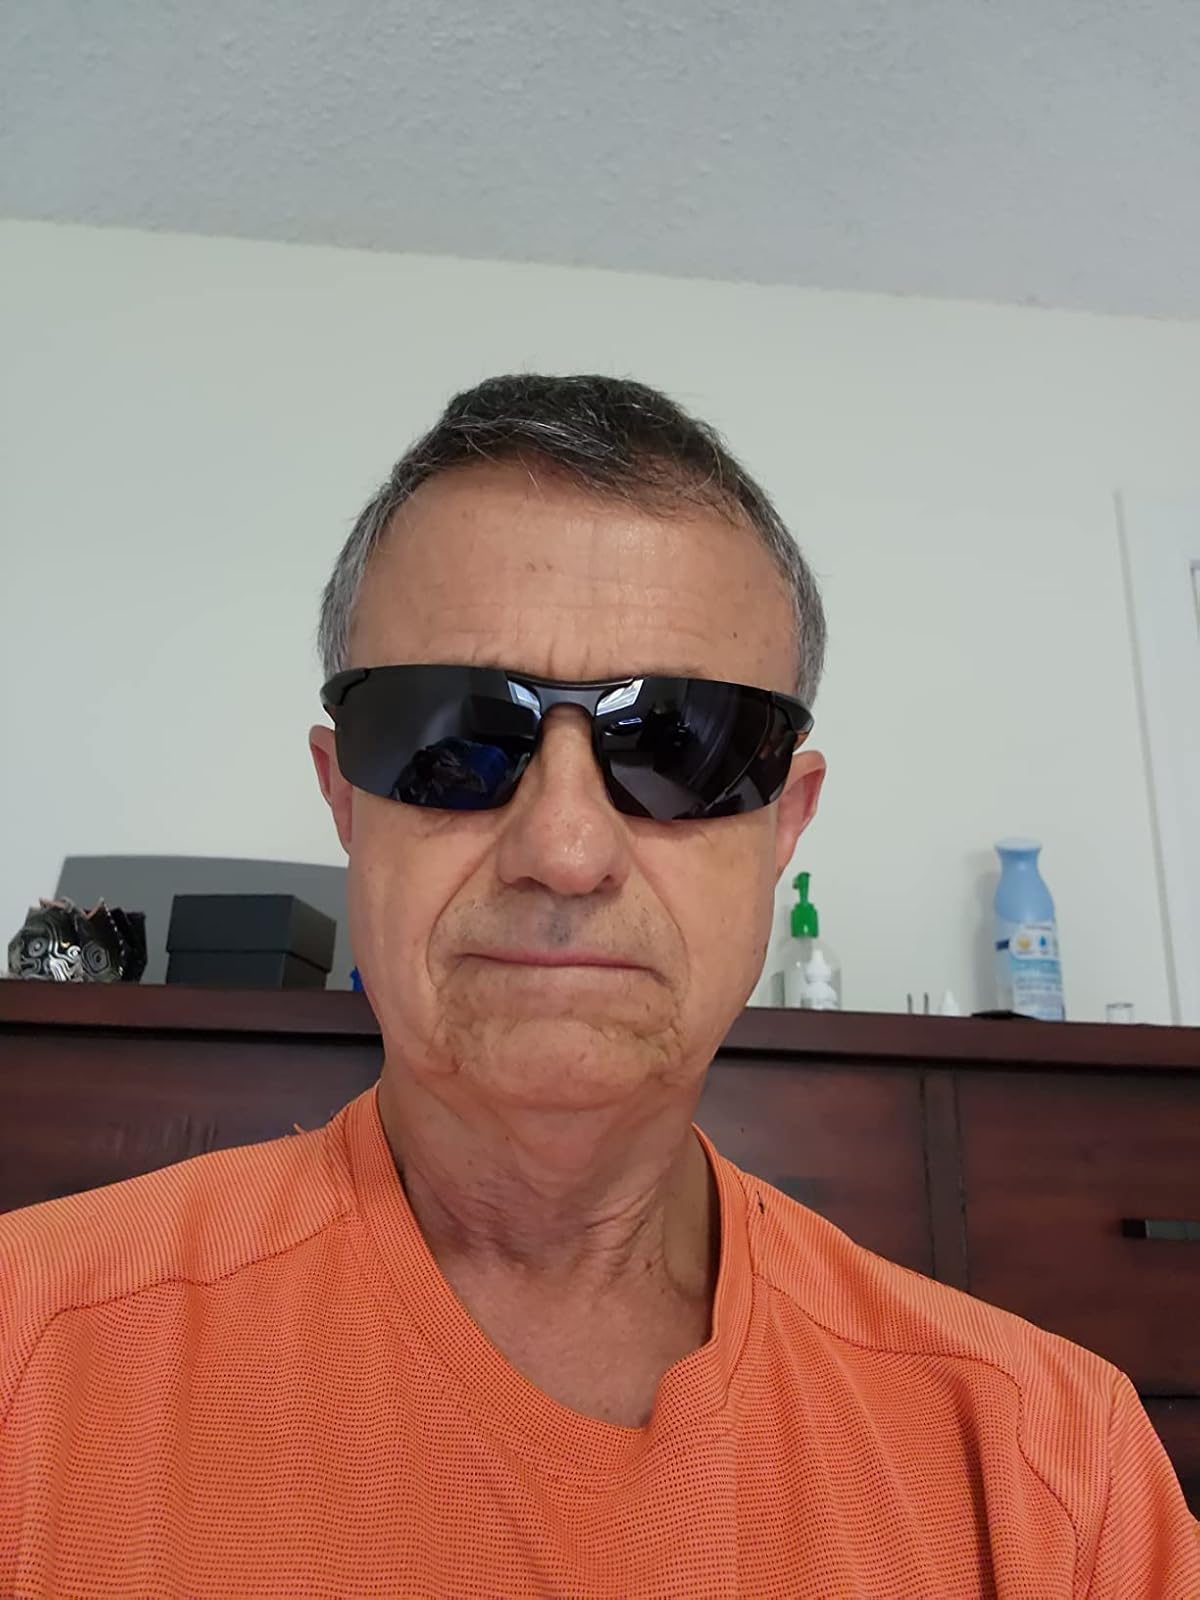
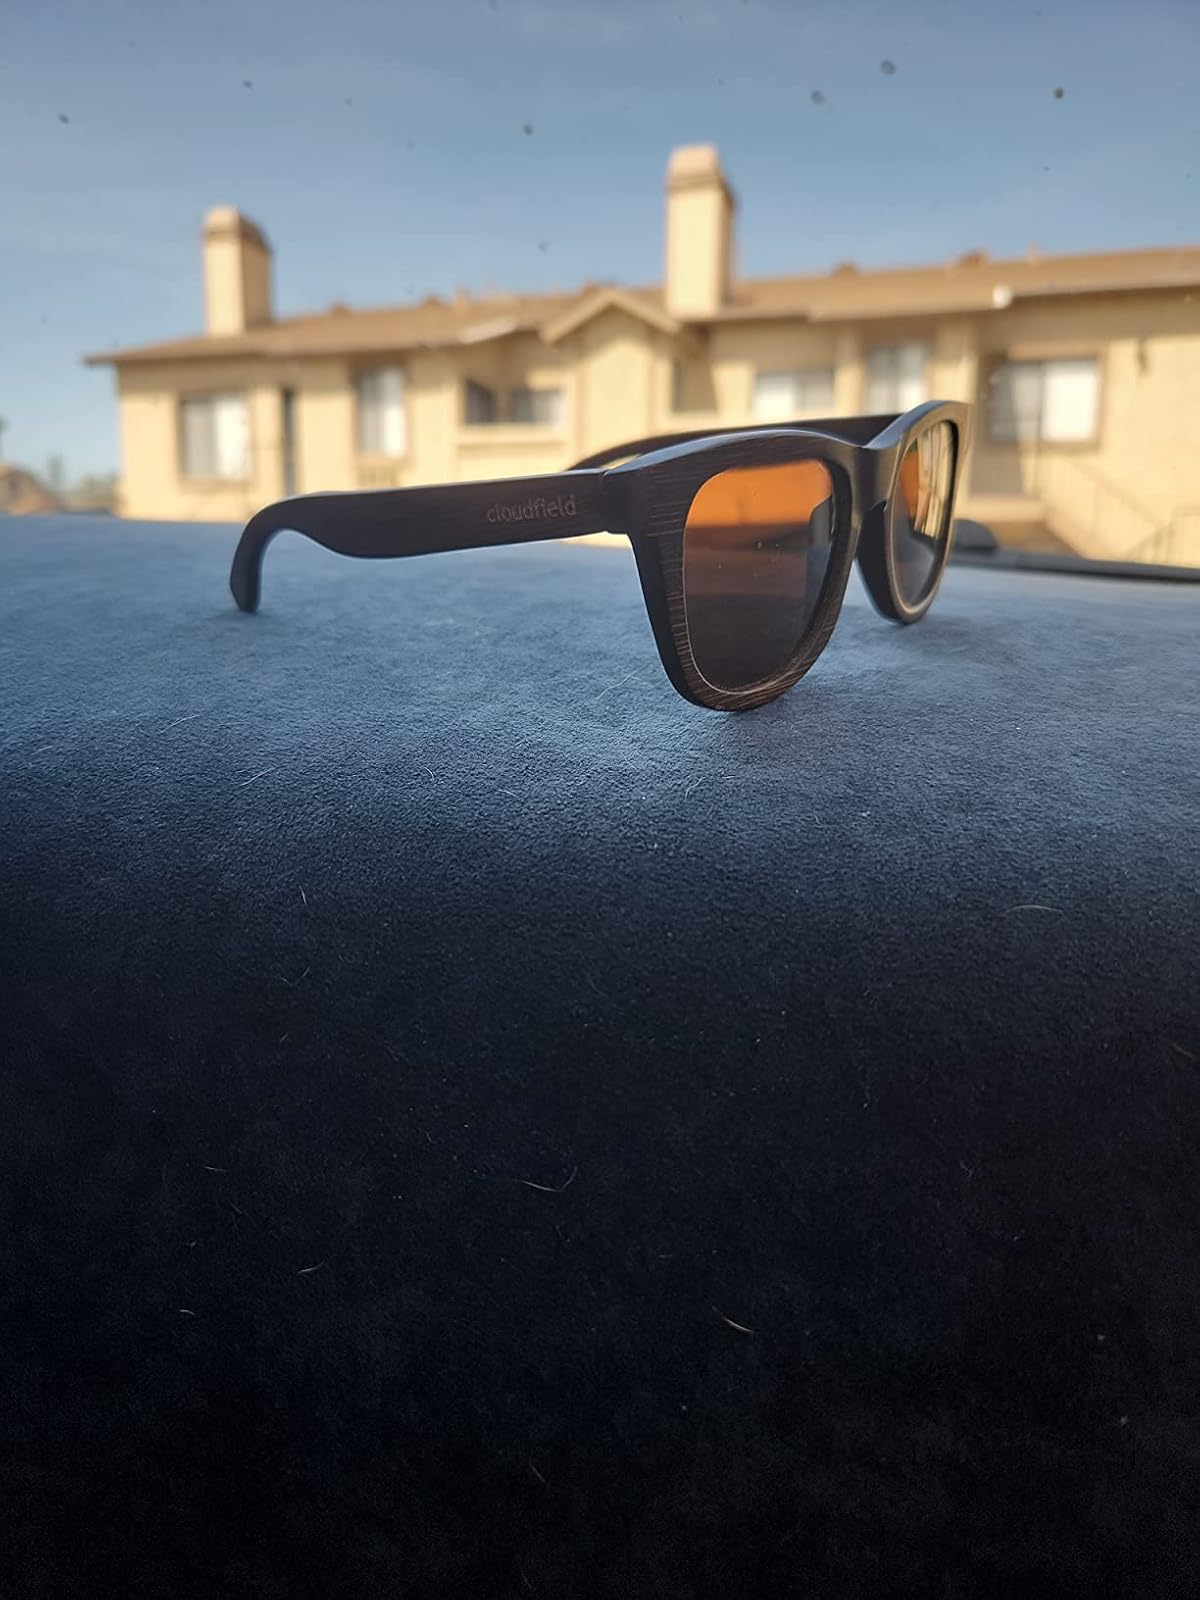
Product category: accessories_sunglasses
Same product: no